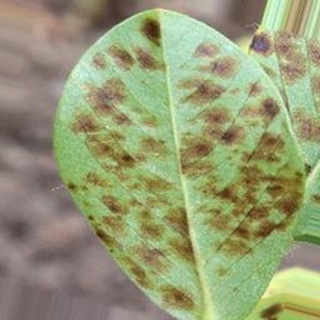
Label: groundnut_rust